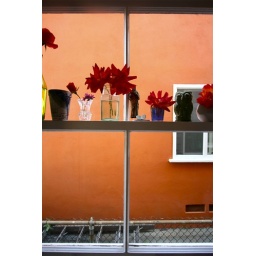
My neighbors have an orange house, and I have roses in my garden.